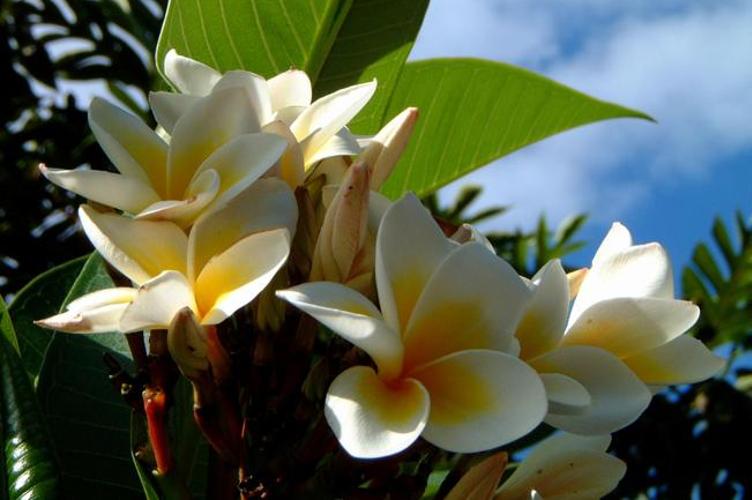
Label: frangipani